Apollinariskirche, Remagen

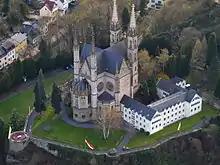
An aerial view of the Apollinariskirche

The Apollinariskirche is a church on the site of a Roman temple on the Apollinarisberg, a hill above the German town of Remagen. That hill was known as the Martinsberg in the 5th and 6th centuries, presumably after a Frankish chapel there dedicated to Saint Martin, patron of the Franks. In the 9th century this chapel was replaced by a Romanesque church.